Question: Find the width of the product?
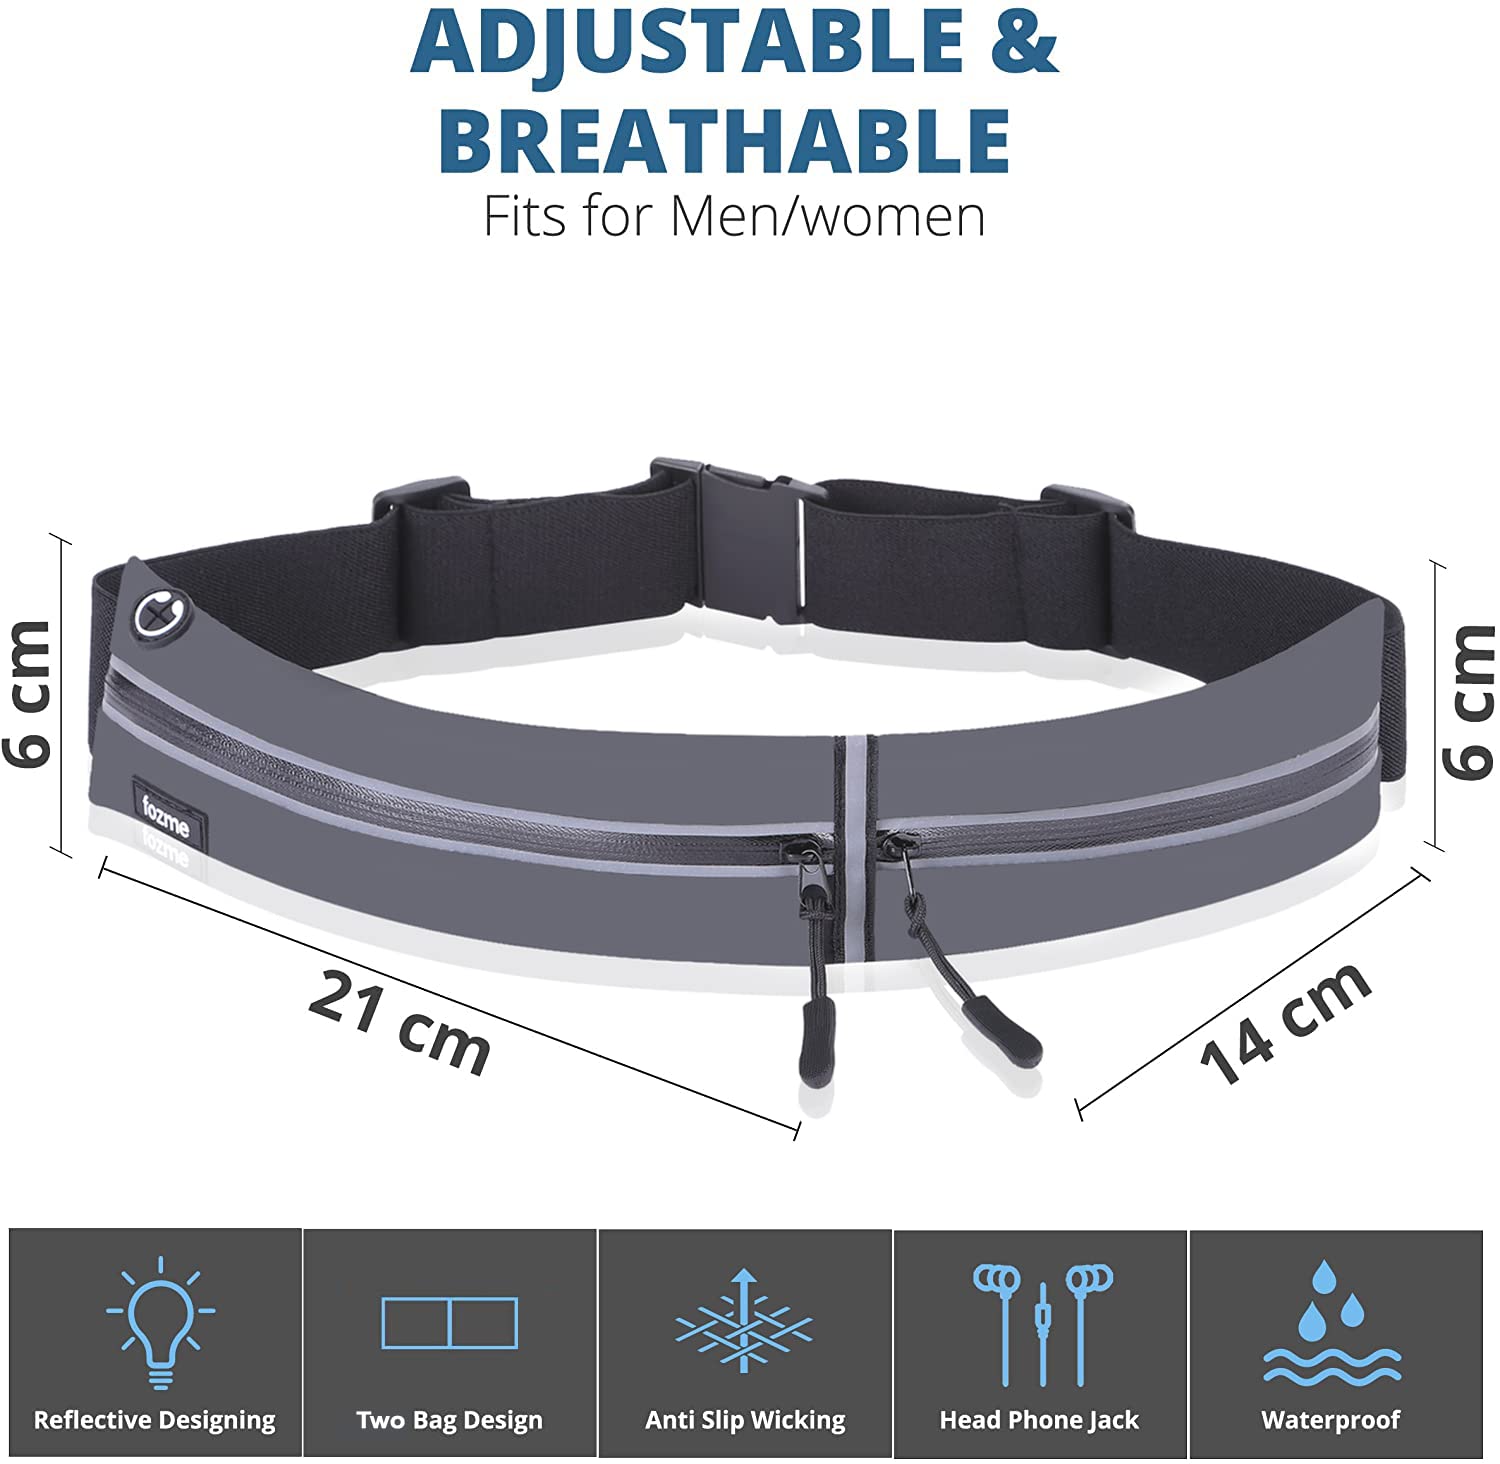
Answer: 14.0 centimetre